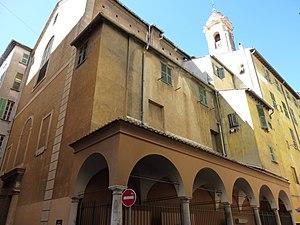
Église Sainte-Rita (Église de l'Annonciation) et Loge communale de Nice, (Alpes-Maritimes, France) This building is classé au titre des Monuments Historiques. It is indexed in the Base Mérimée, a database of architectural heritage maintained by the French Ministry of Culture,
L'église de l'Annonciation, communément appelée église Sainte-Rita, est une église baroque située dans le Vieux-Nice au 1 rue de la Poissonnerie. Elle porte également les noms de : chapelle Saint-Jaume, chapelle Saint-Jacques-le-Majeur, et chapelle Sainte-Rita.
Cet article présente la liste des édifices religieux situés sur le territoire de la ville de Nice.